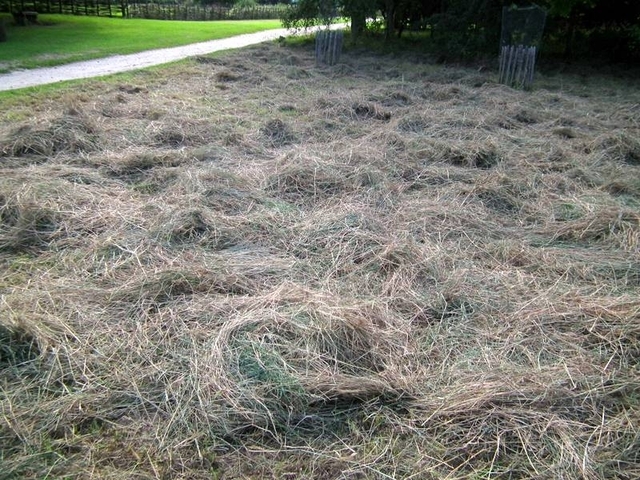
Texture: matted